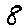
Label: 8